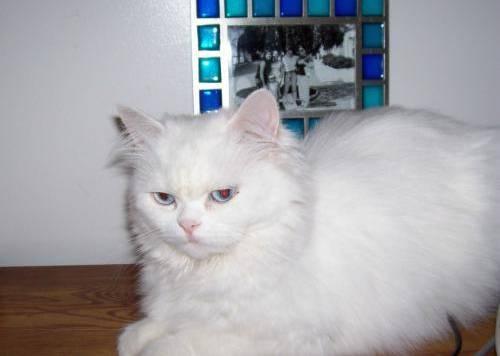
cat